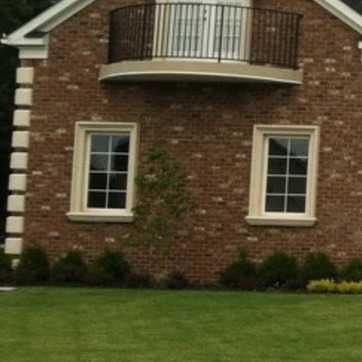
Material: brick